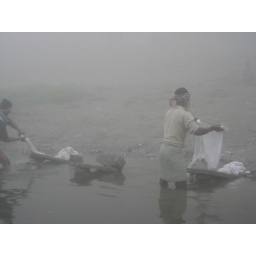
Washing clothes in the river